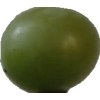
Label: grape